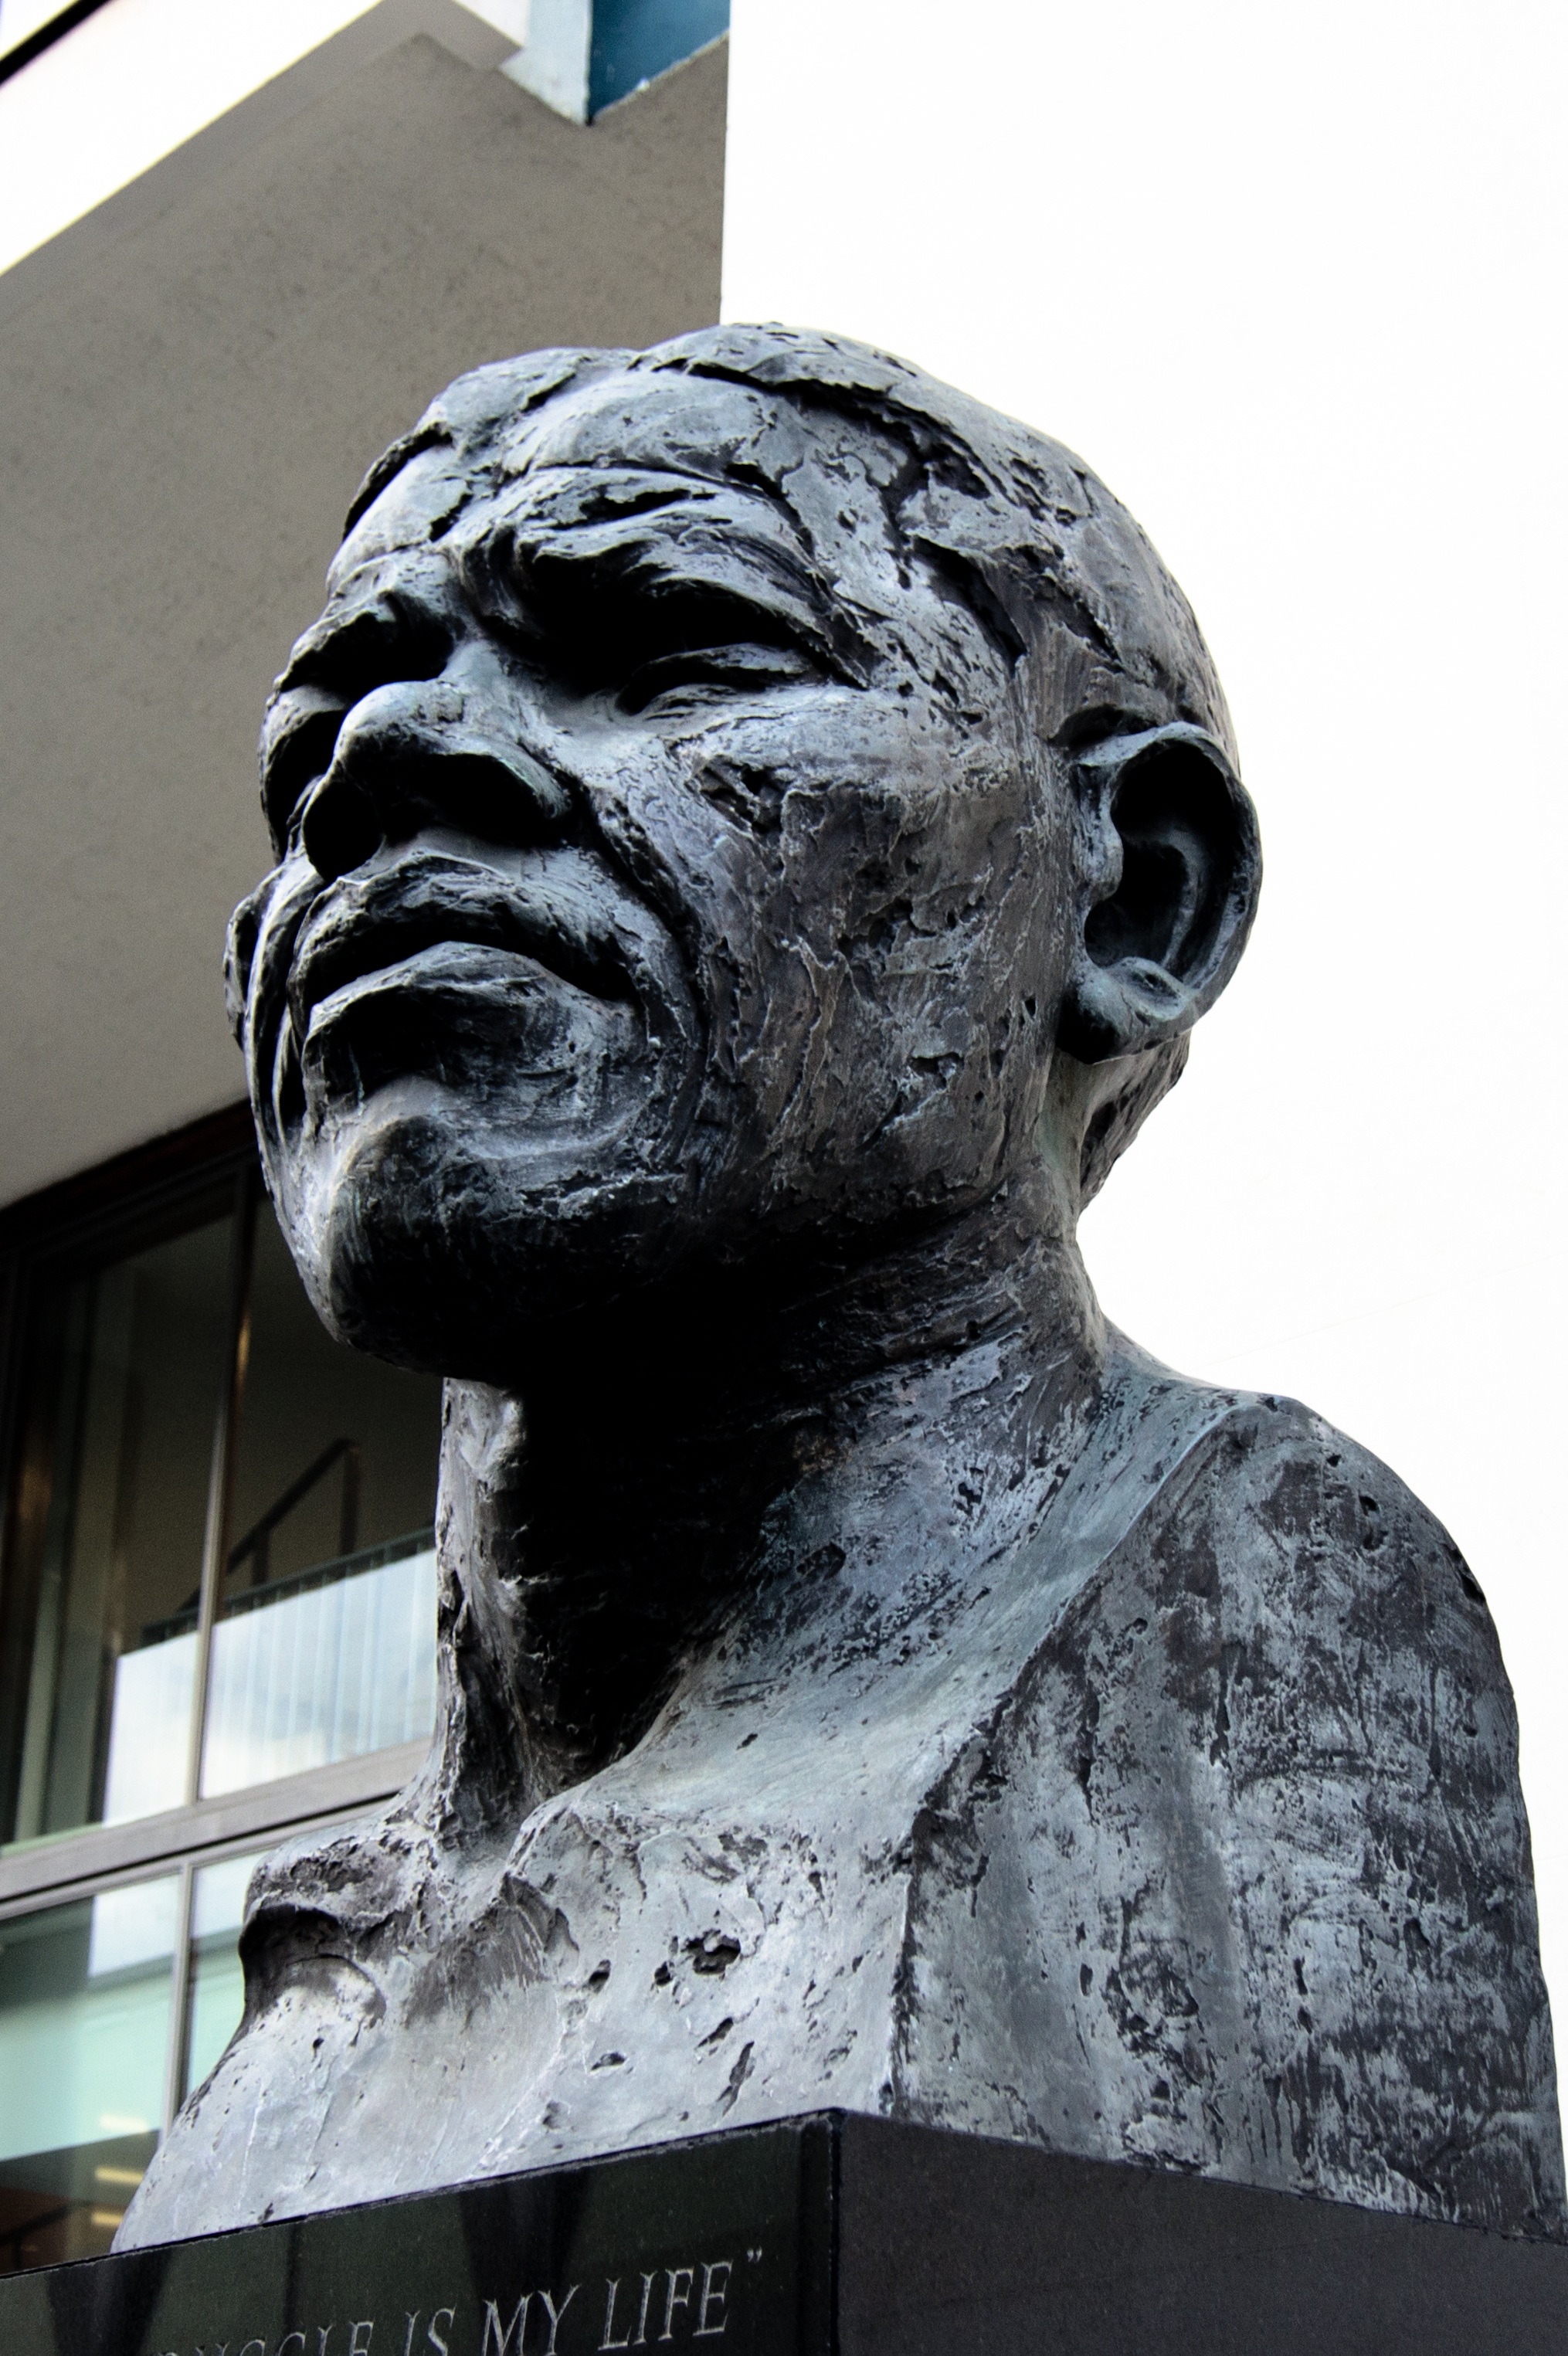
monument, statue, peace, monochrome, president, sculpture, london, art, history, political, character, leader, south africa, revolutionary, nelson mandela, nonbuilding structure